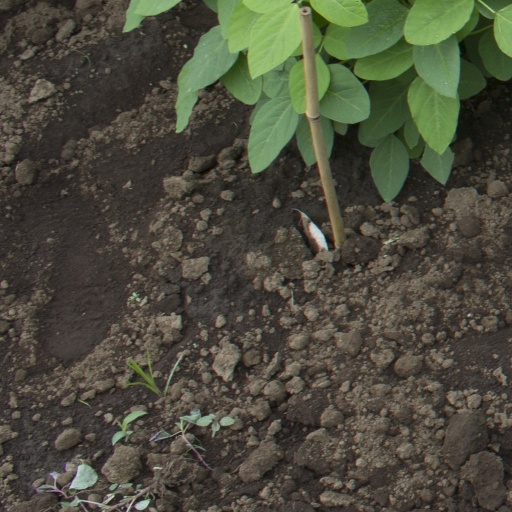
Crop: soybean